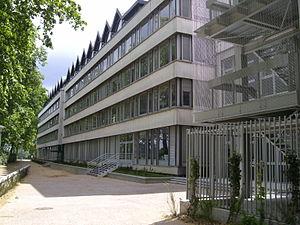
Le Bâtiment 1 du site des Tanneurs - Université de Tours.
L’université de Tours est une université pluridisciplinaire française localisée à Tours. Elle prend la dénomination d'université de Tours, lors du CA du 18 décembre 2017, en lieu et place de l’université François-Rabelais. Il s'agit de la plus grande université de la région Centre-Val de Loire.
L'UFR d'Arts et de sciences humaines est un établissement d'enseignement supérieur lié à l'université de Tours et situé dans le site des Tanneurs à Tours. Le doyen de l'UFR ASH est François-Olivier Touati.
Tours est une ville de l'Ouest de la France, sur les rives de la Loire et du Cher, dans le département d'Indre-et-Loire, dont elle est le chef-lieu. La commune est le chef-lieu de la métropole Tours Val de Loire et constitutive, avec son intercommunalité, de l’une des 22 métropoles françaises officielles.